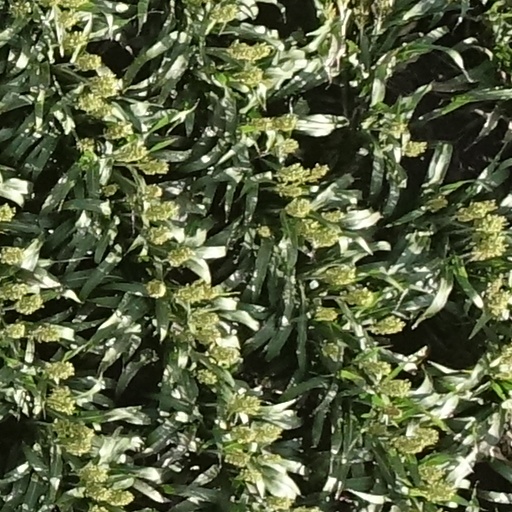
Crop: sorghum